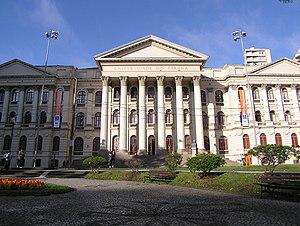
L'Université fédérale du Paraná est la plus ancienne université fédérale brésilienne.